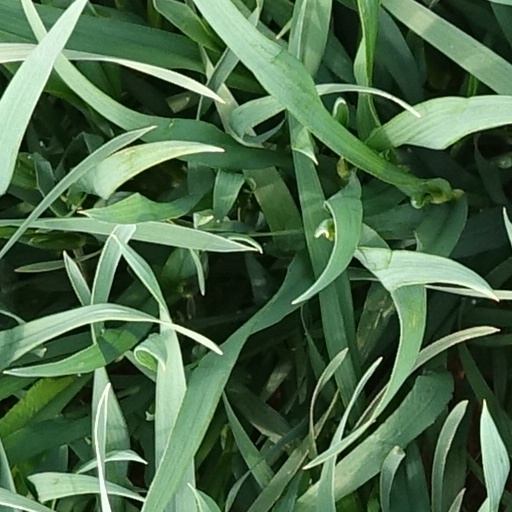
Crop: wheat